George Burton Hunter

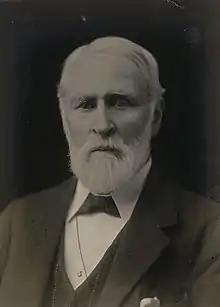
Hunter in 1920

Sir George Burton Hunter (19 December 1845 – 21 January 1937) was an English shipbuilder based on Tyneside.